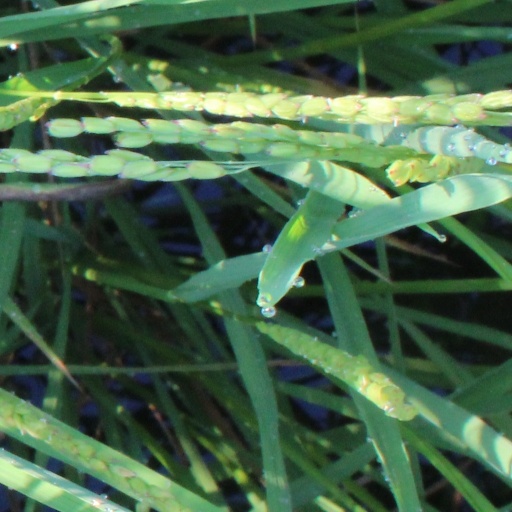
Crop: rice